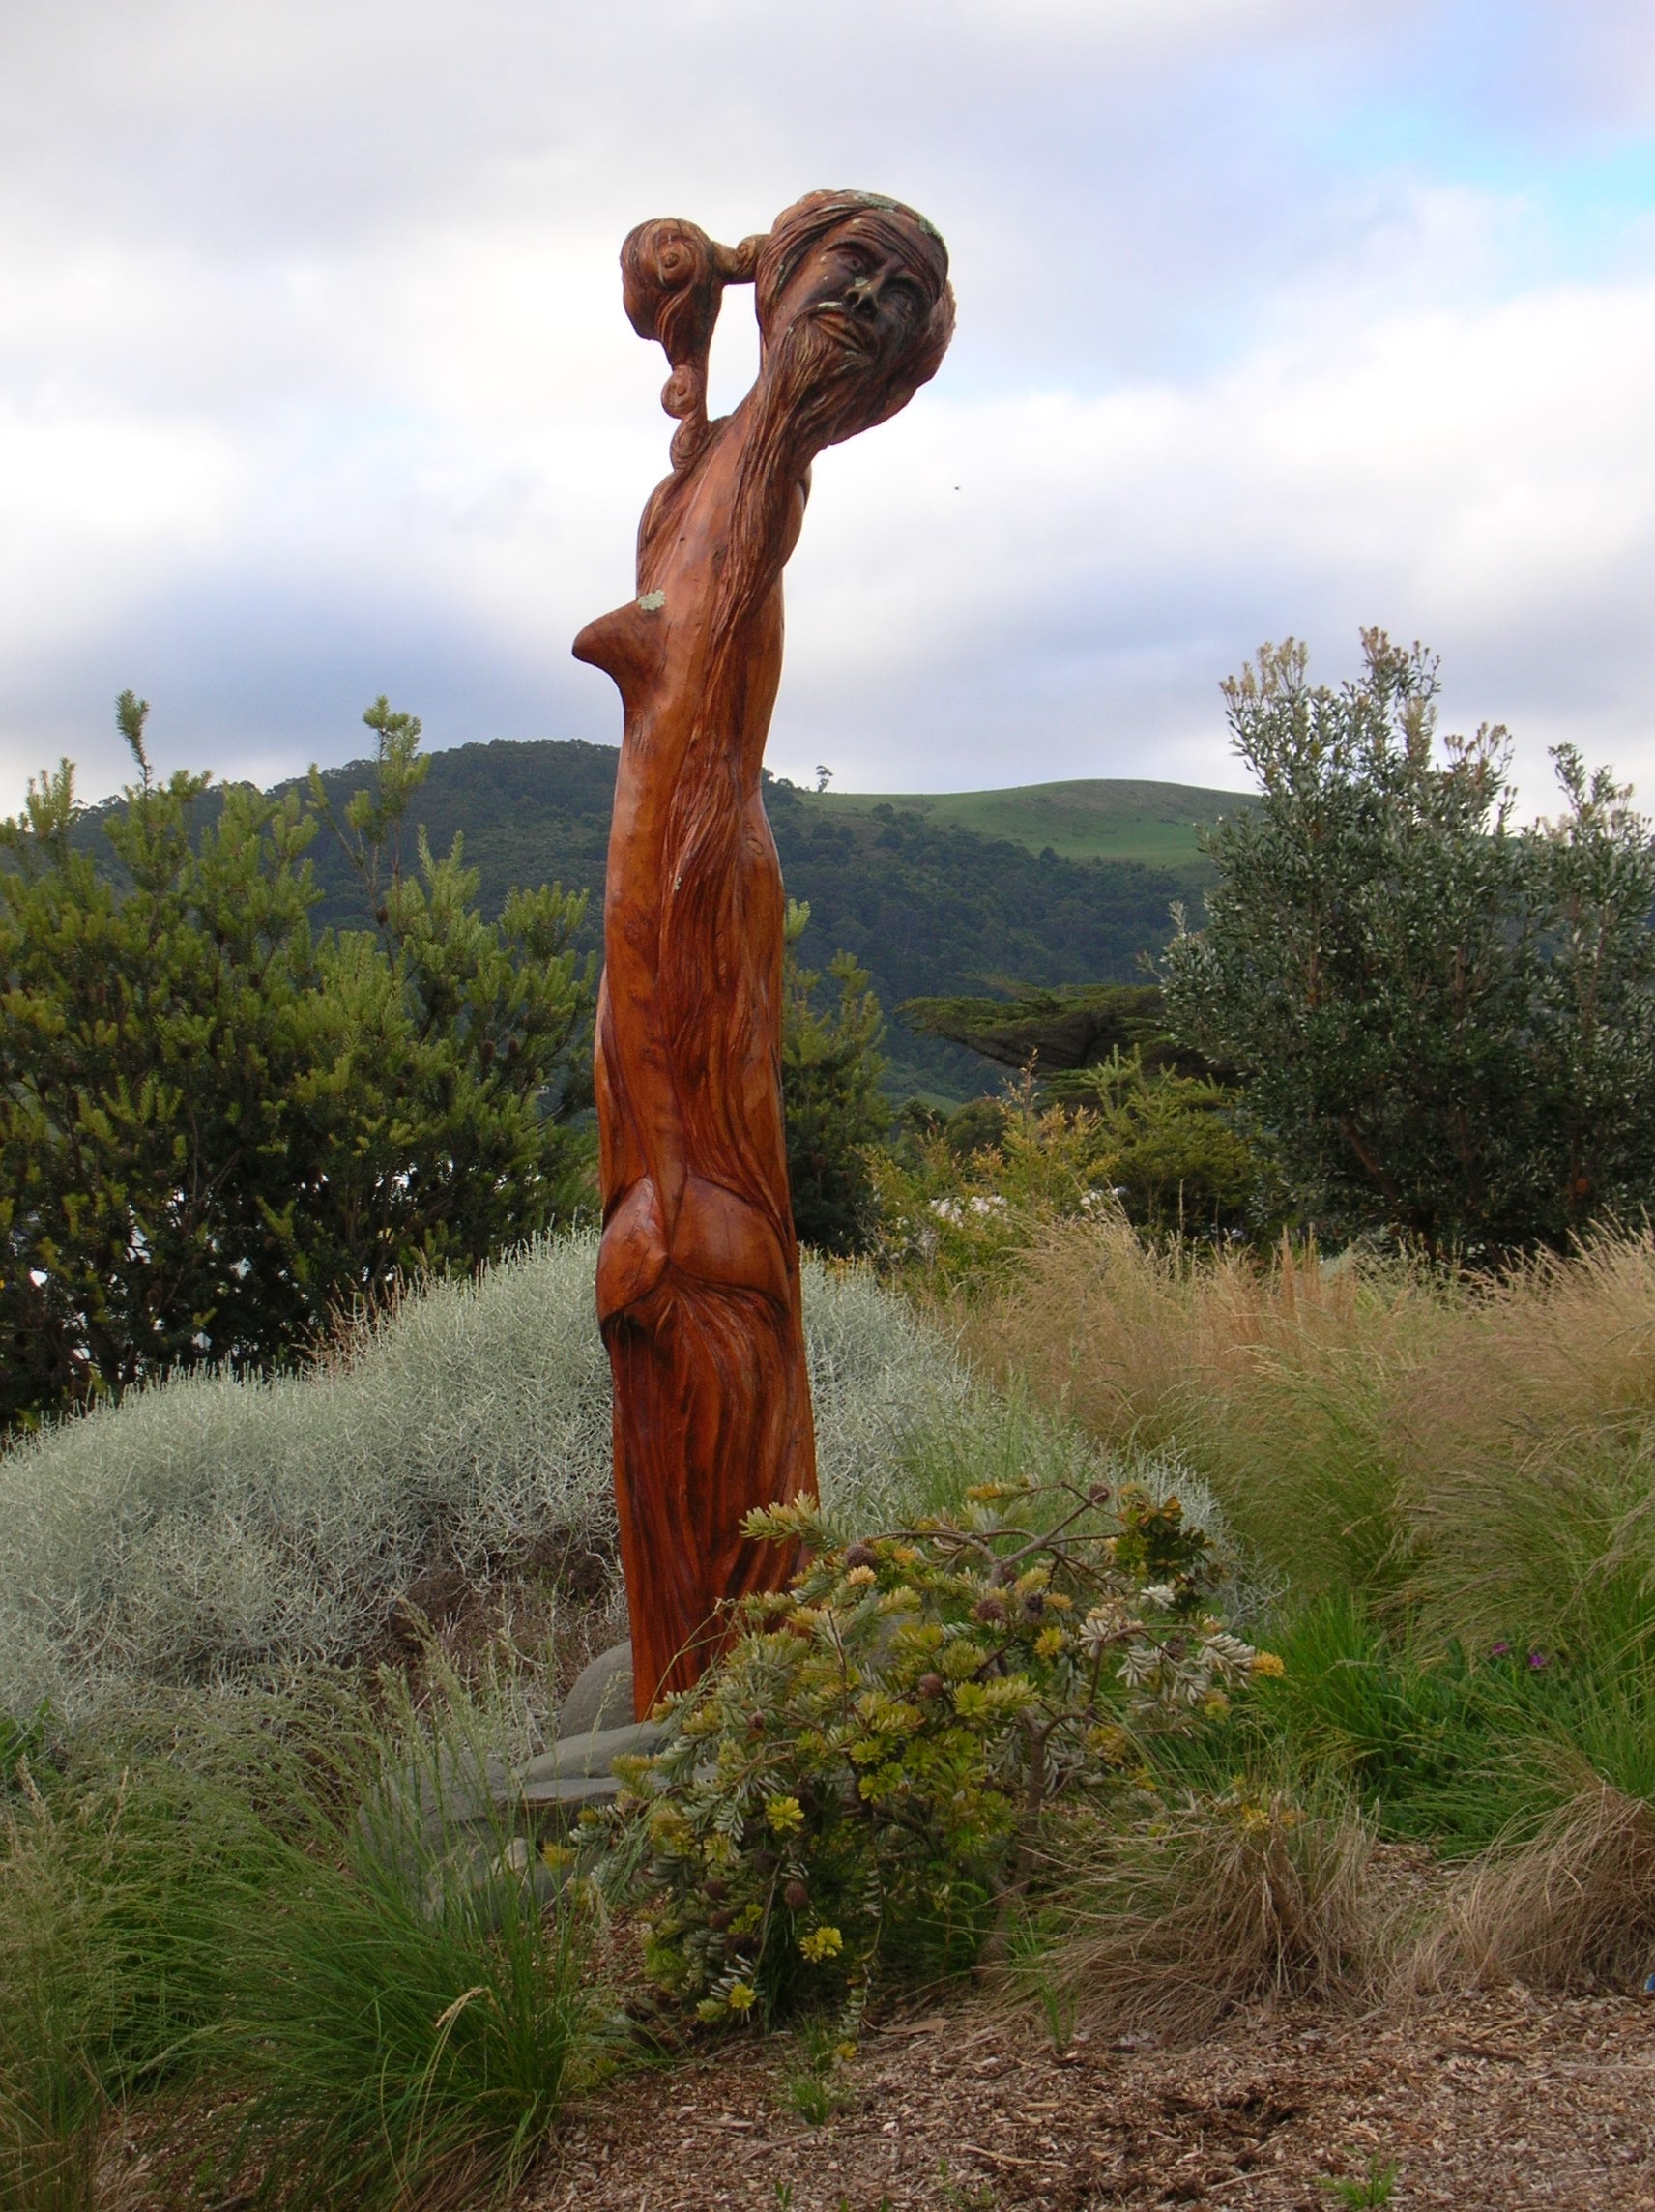
landscape, tree, grass, rock, monument, statue, decoration, green, peaceful, park, relaxing, outdoors, sculpture, art, landscaping, design, shrubs, ornamental